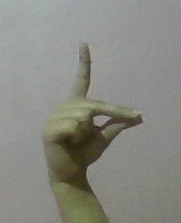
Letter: ta